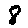
Label: 8